Sexuality of Frederick the Great

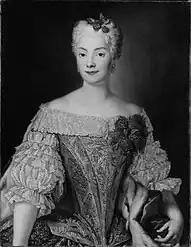
Anna Karolina Orzelska, believed by some to have been Frederick's only heterosexual partner

Frederick also filled his palaces with erotic artworks that reflected his longing for homosexual relationships. The palace gardens at Sanssouci include a Temple of Friendship (built as a memorial to his sister, Wilhelmine) celebrating the homoerotic attachments of Greek Antiquity, which is decorated with portraits of Orestes and Pylades, amongst others. In the New Palace, a showcase palace also located on the grounds of Sanssouci, Frederick kept the fresco "Ganymede Is Introduced to Olympus" by Charles Vanloo: "the largest fresco in the largest room in his largest palace", in the words of a biographer. In 1747, the king acquired the antique bronze statue of the nude "Berlin Adorant", which he thought to represent Antinous, the supposed lover of the Roman emperor Hadrian. The archaeologist Johann Joachim Winckelmann, a pioneering Hellenist and rather openly homosexual, visited Potsdam in 1752 and wrote: "I have seen Athens and Sparta in Potsdam and am filled with an adoring reverence towards the divine monarch", adding: "I have enjoyed lusts that I will never enjoy again".